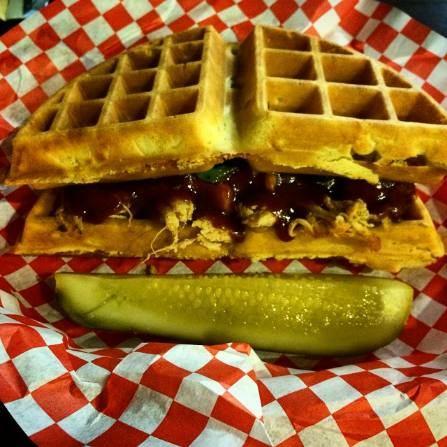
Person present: No